Surface-supplied diving

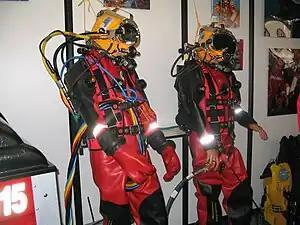
Surface-supplied commercial diving equipment on display at a trade show

In 1829 the Deane brothers sailed from Whitstable for trials of their new underwater apparatus, establishing the diving industry in the town. In 1834 Charles used his diving helmet and suit in a successful attempt on the wreck of at Spithead, during which he recovered 28 of the ship's cannon. In 1836, John Deane recovered timbers, guns, longbows, and other items from the rediscovered "Mary Rose" shipwreck.